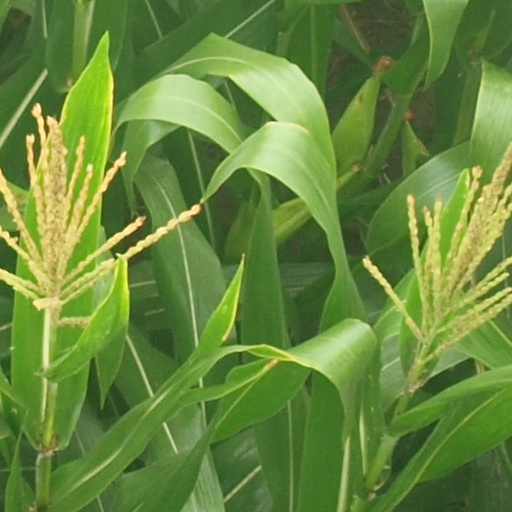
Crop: maize; corn